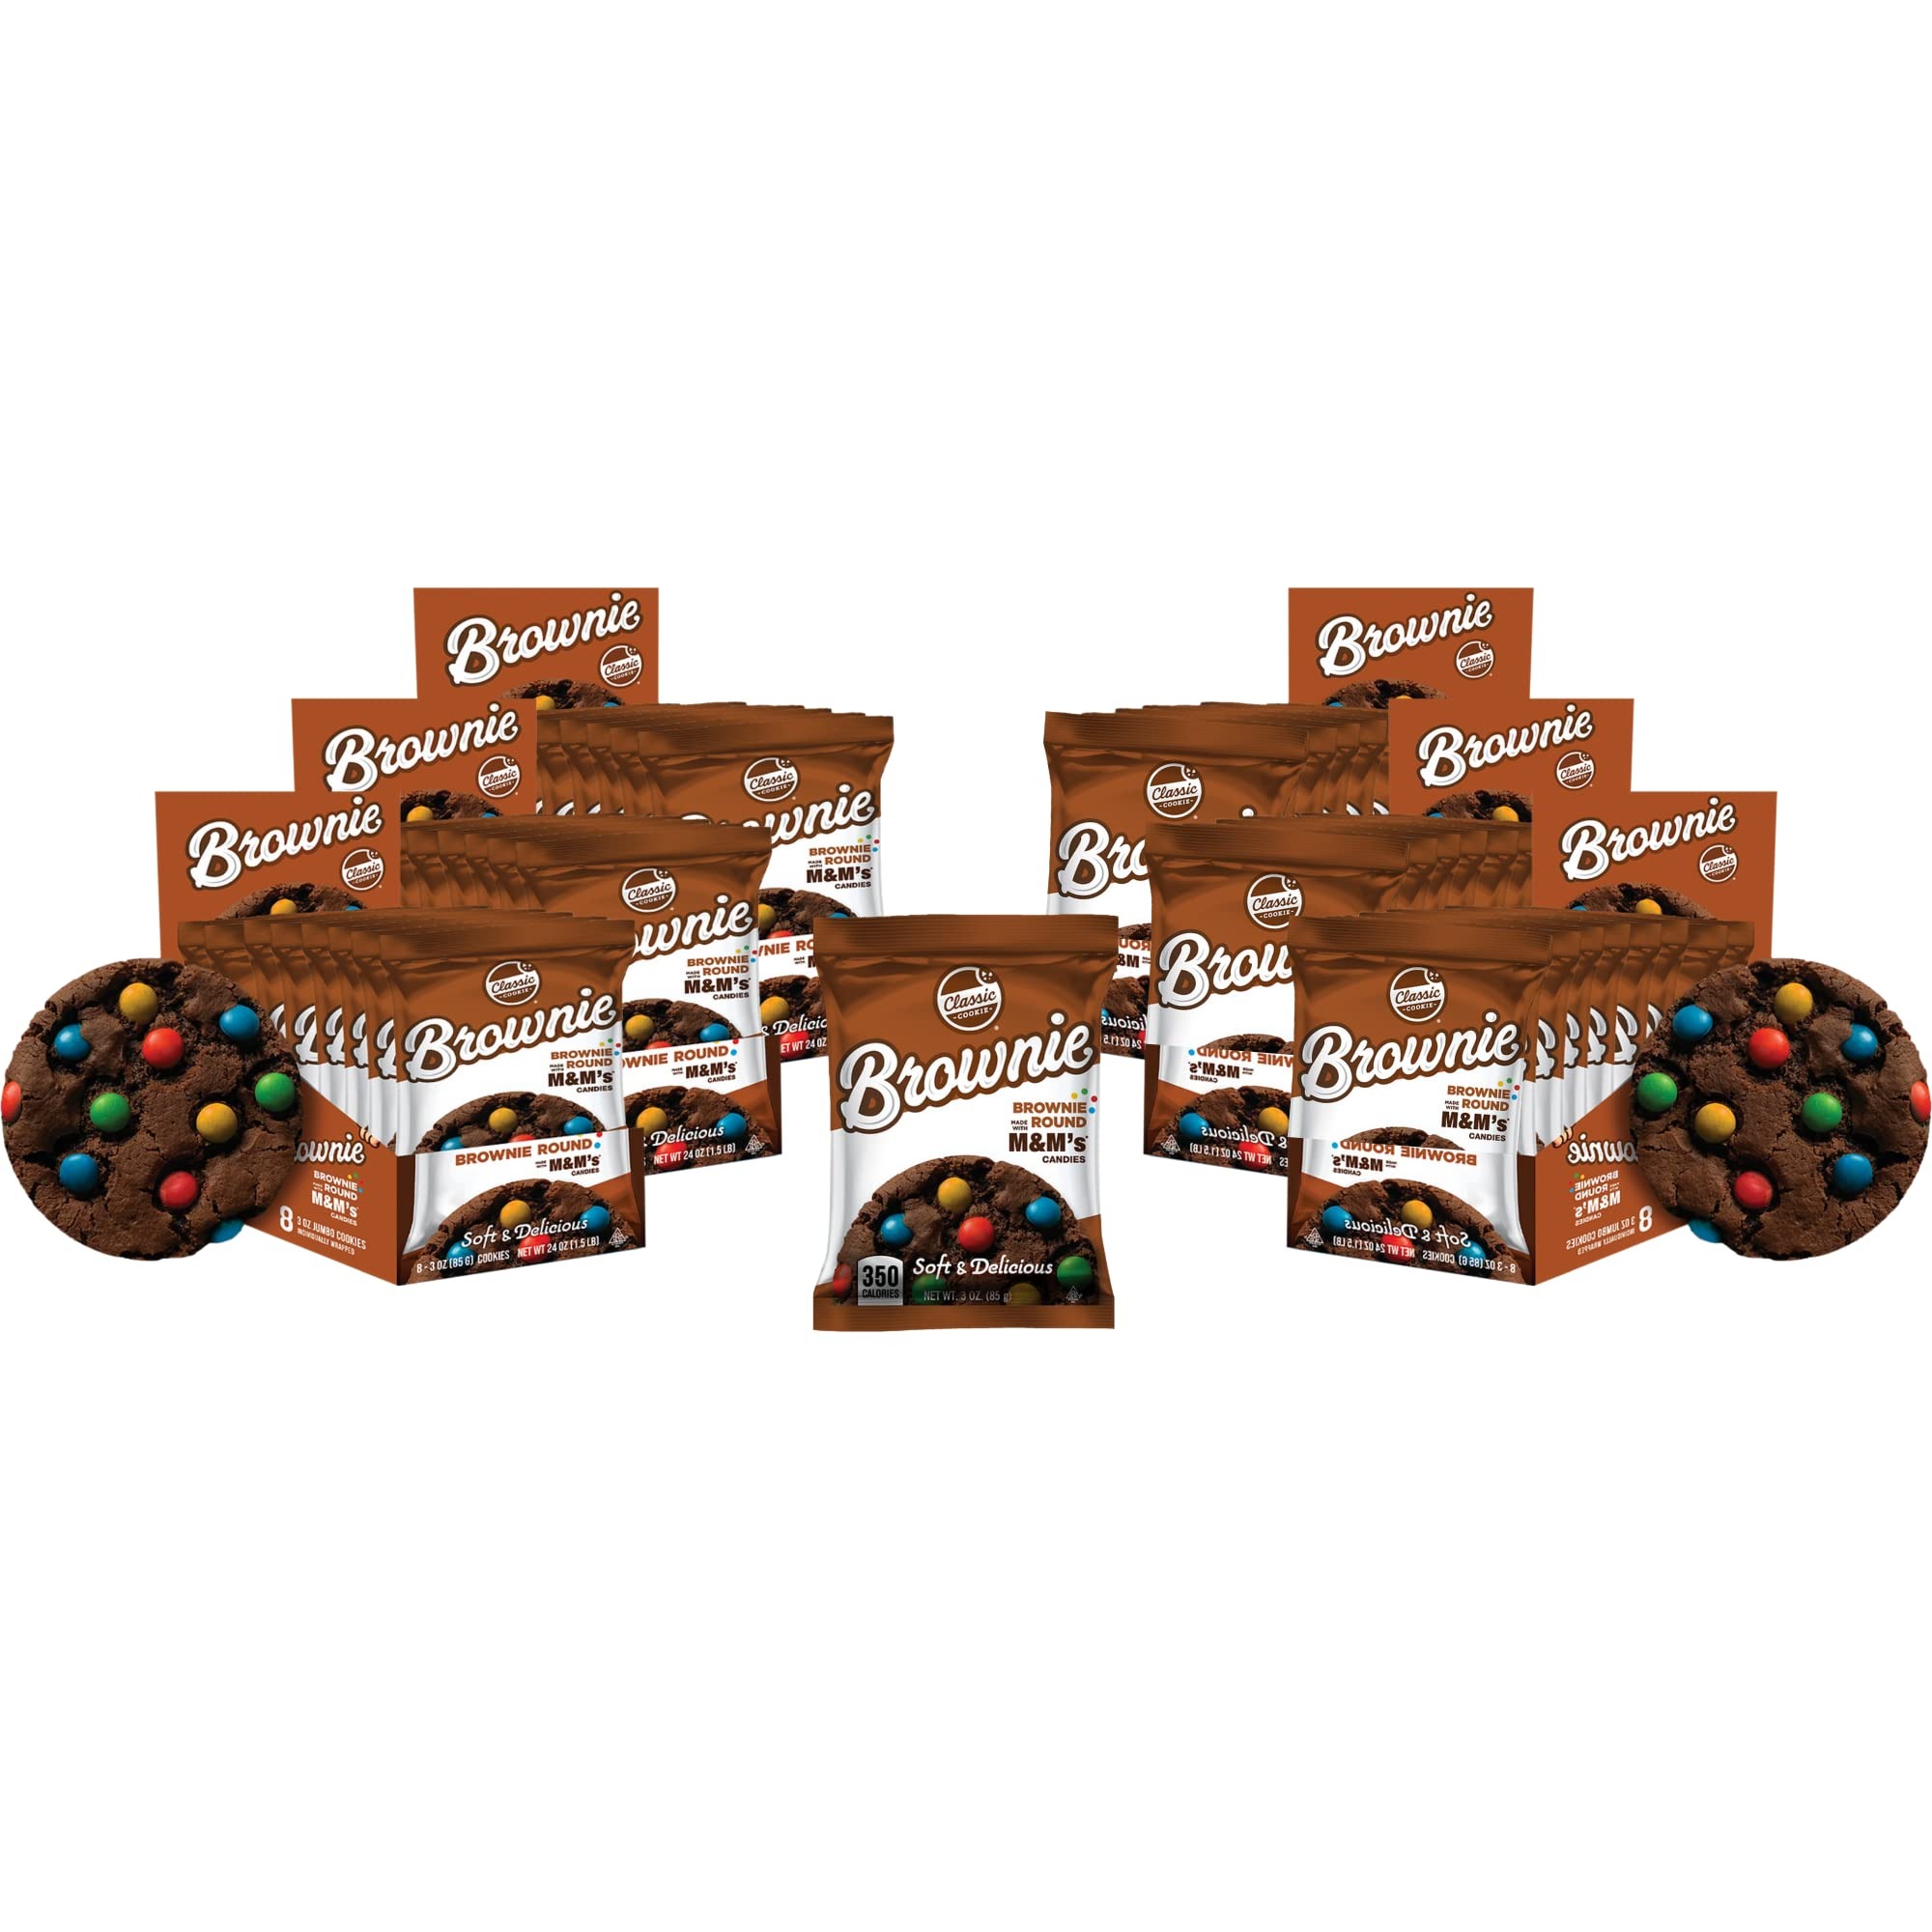
Item Name: Classic Cookie Soft Baked Cookies, 8 Individually Wrapped Cookies Per Box
Product Description: Classic Cookie started in 1984 and has since remained a staple of the American cookie industry. Baked to soft and gooey perfection, these little snacks bring families together and can turn anybody, at any age, into a happy-go-lucky kid again. When we bake cookies, we bake them right, using only real butter, the richest chocolate, the finest cinnamons, vanillas, raisins, and nuts in our cookie creations. For nearly 40 years, we've upheld the same standard of quality, attention to detail, and exceptional customer service that got us here in the first place. These standards are baked into everything we do at Classic Cookie. Our roots are steeped in southern comfort foods, with a deep understanding that mouthwatering cookies are not only crafted with our hands, but also with our hearts. Whether it be for a special occasion, a gift for that special someone, fundraising for your school or just because you love great, fresh-baked cookies, Classic Cookie is the perfect option. We have the pleasure to be in the homes of millions of families all over the country, and we look to continue that tradition as a special memory for you and your family for many years to come. Made in the USA with our family-owned business, each box of Classic Cookies comes with 8 large, 3 oz. chewy cookies baked to perfection. This is the first brownie retail product from Classic Cookie! Made with chocolate and chocolate candies to create the best soft brownie snack you can get.
Value: 144.0
Unit: Ounce

Price: 74.95